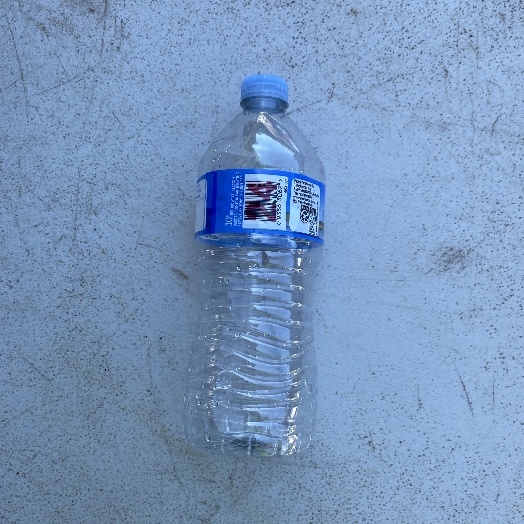
Label: Plastic